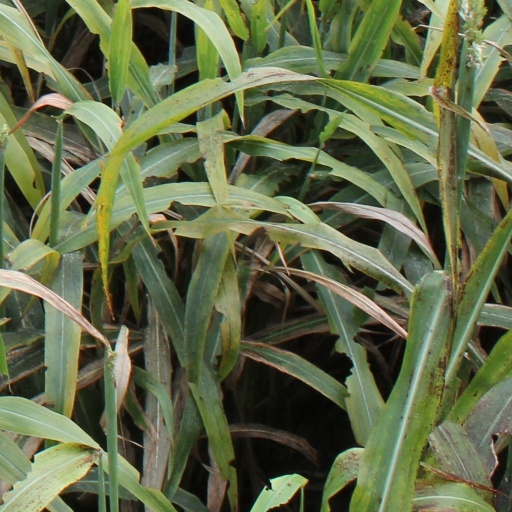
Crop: sorghum